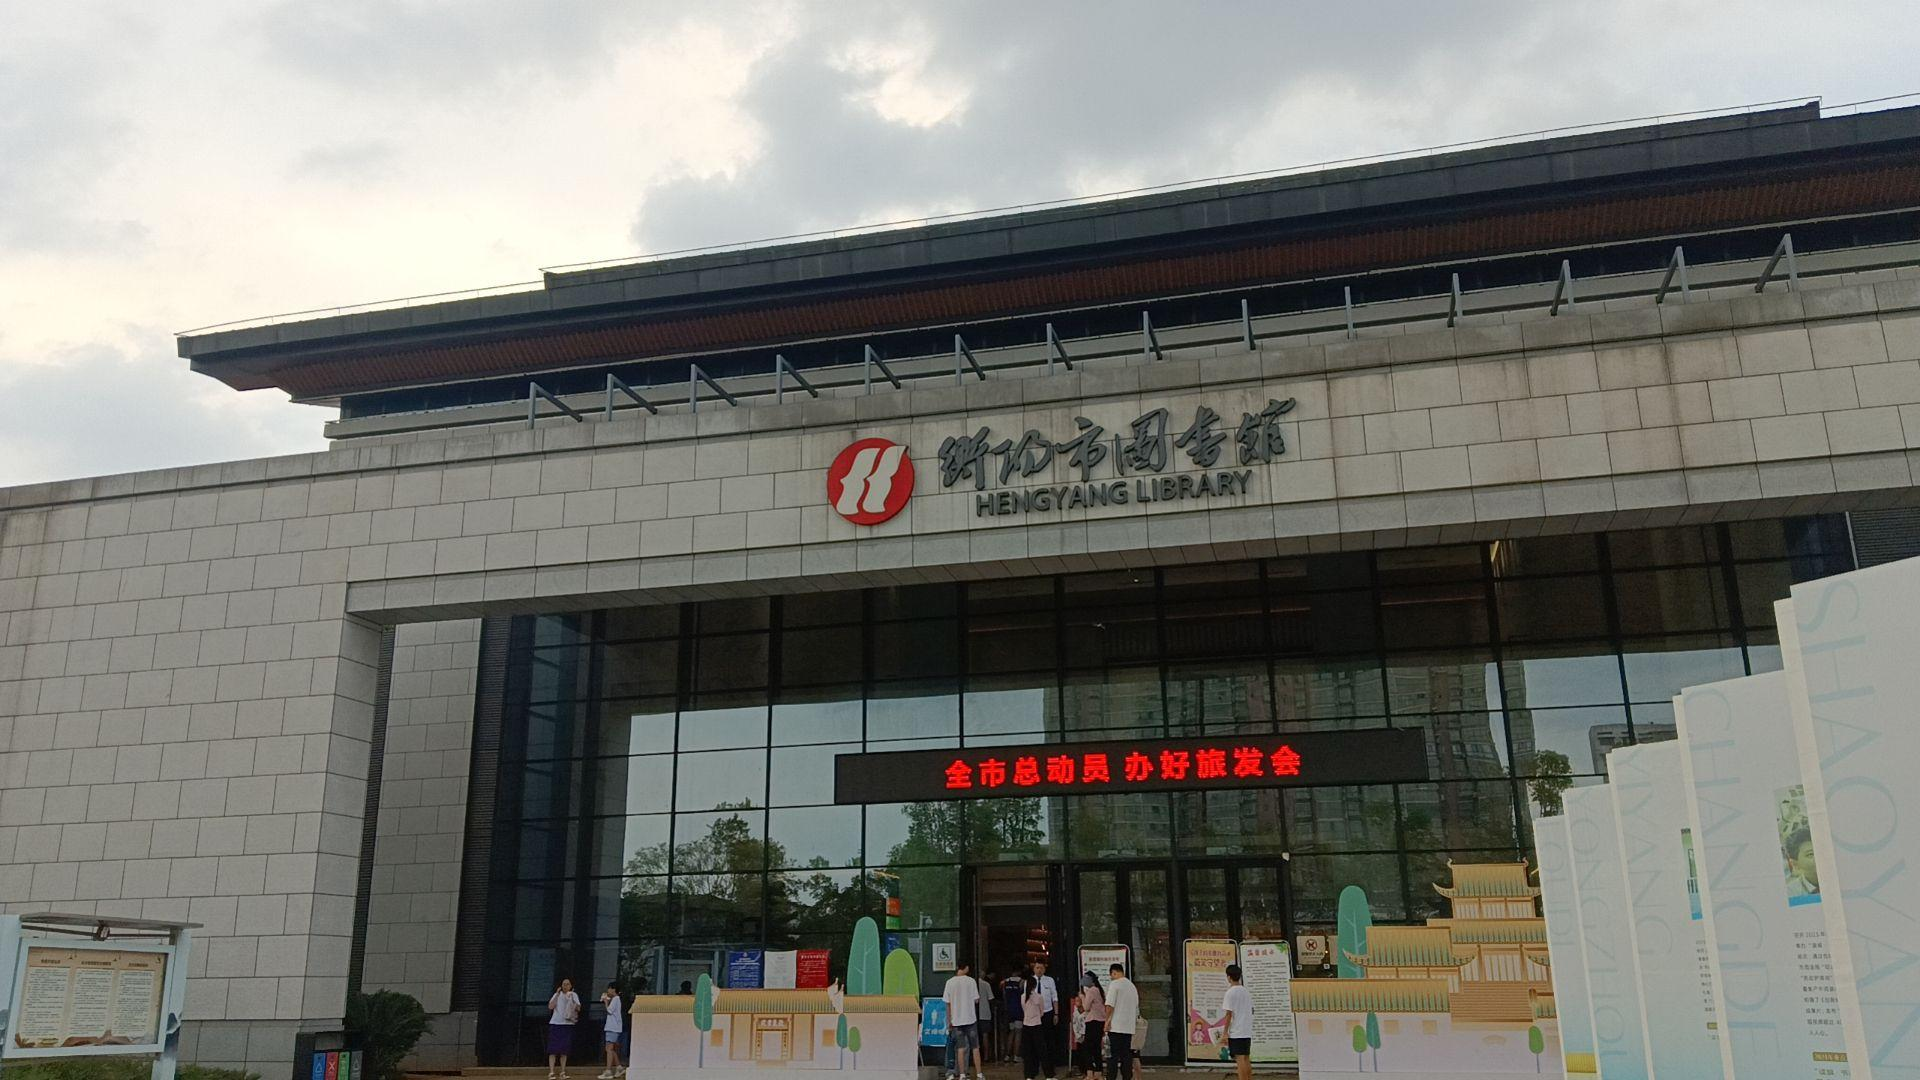
地标名称：衡阳市图书馆(新馆)
所在城市：衡阳市·雁峰区